Mostar Youth Theatre

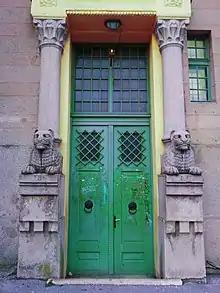
City Bath in Mostar, Entrance

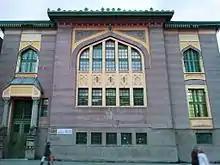
City Bath in Mostar

Theatre was founded on February 24, 1974. The work of MTM includes a practical drama education for children and young people as well as production of theatre shows.